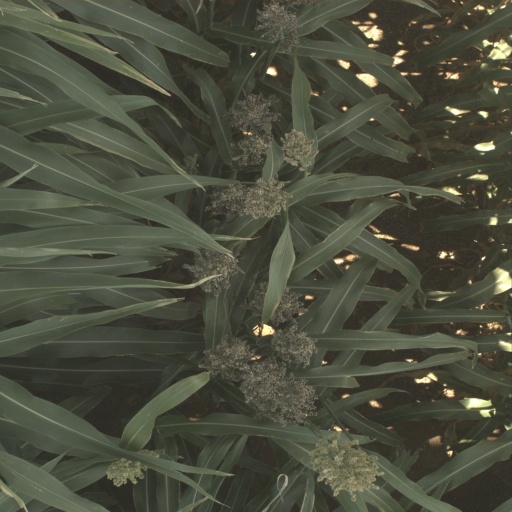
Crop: sorghum